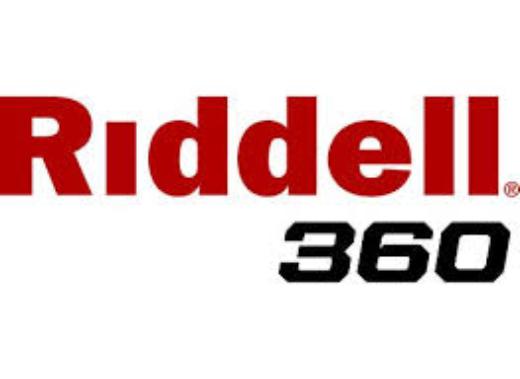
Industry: Sports